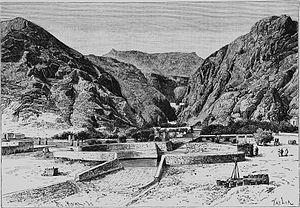
Les citernes de Tawila sont des réservoirs d'eau se trouvant à Aden au Yémen et datant de l'Antiquité.